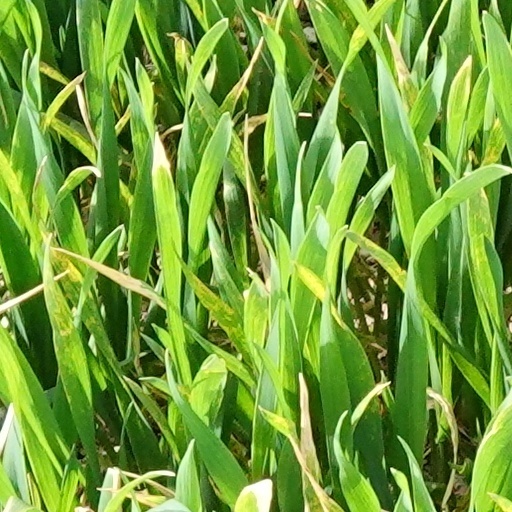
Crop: wheat